Negro Mountain

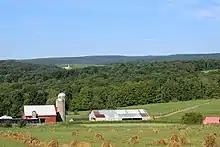
Negro Mountain from Salisbury, Pennsylvania

The mountain is flattish in appearance due to its location on the Allegheny Plateau, so its prominence is of low relief. The mountain retains its elevation above for much of its length, especially in Pennsylvania. The Negro Mountain Tunnel, built for the South Pennsylvania Railroad, is abandoned and was never used. The Mount Davis Natural Area on the Mountain is located within the Forbes State Forest and many trails take hikers throughout this alpine landscape.